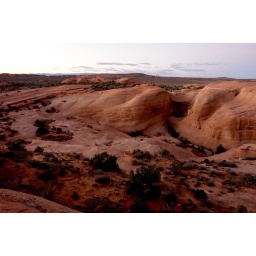
Erie weathered stone hills and red rock in the Moab, Utah area, in Arches National Monument (photographed at dusk)